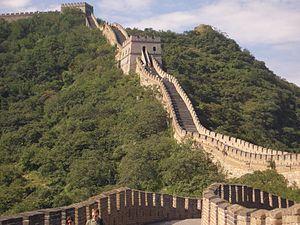
La Grande Muraille de Chine à Mutianyu
La dynastie Ming est une lignée d'empereurs qui a régné sur la Chine de 1368 à 1644. La dynastie Ming fut la dernière dynastie chinoise dominée par les Han. Elle parvint au pouvoir après l'effondrement de la dynastie Yuan dominée par les Mongols, et dura jusqu'à la prise de sa capitale Pékin en 1644 lors de la rébellion menée par Li Zicheng, qui fut rapidement supplanté par la dynastie Qing mandchoue. Des régimes loyaux au trône Ming existèrent jusqu'en 1662, année de leur soumission définitive aux Qing.